Horn Concerto No. 2 (Mozart)

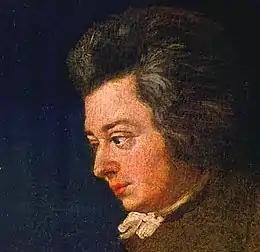
The composer in 1782

Wolfgang Amadeus Mozart's Horn Concerto No. 2 in E-flat major, K. 417 was completed in 1783.